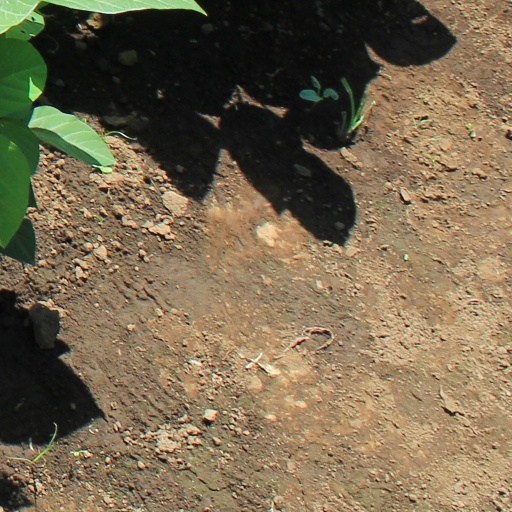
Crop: soybean